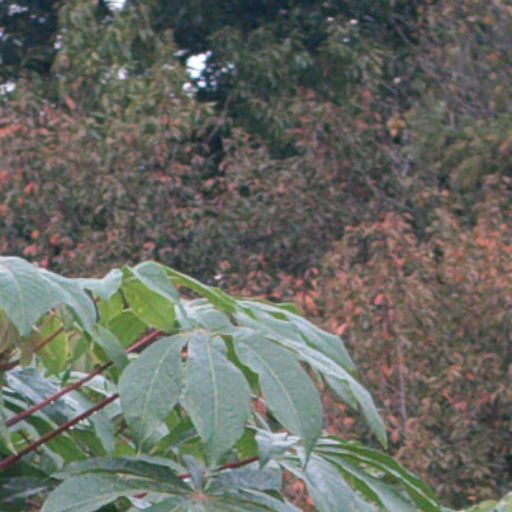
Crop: cassava